Classification of pneumonia

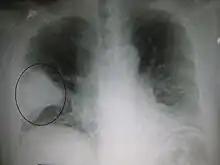
A chest X-ray showing a very prominent wedge-shape bacterial pneumonia in the right lung

Pneumonia can be classified in several ways, most commonly by where it was acquired (hospital versus community), but may also by the area of lung affected or by the causative organism. There is also a combined clinical classification, which combines factors such as age, risk factors for certain microorganisms, the presence of underlying lung disease or systemic disease and whether the person has recently been hospitalized.